Abner Doble

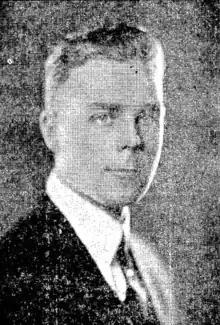
Doble in 1922 newspaper

Abner Doble (March 26, 1890 – July 16, 1961) was an American mechanical engineer who built and sold steam-powered automobiles as Doble Steam Cars. His steam engine design was used in various automobiles from the early 1900s, including a 1969 General Motors prototype and the first successful steam-powered aeroplane.